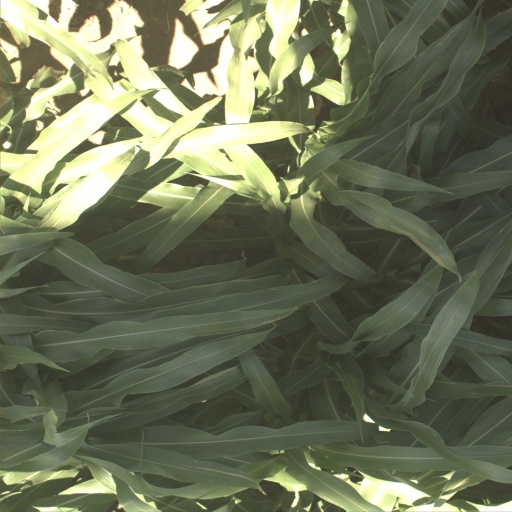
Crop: sorghum